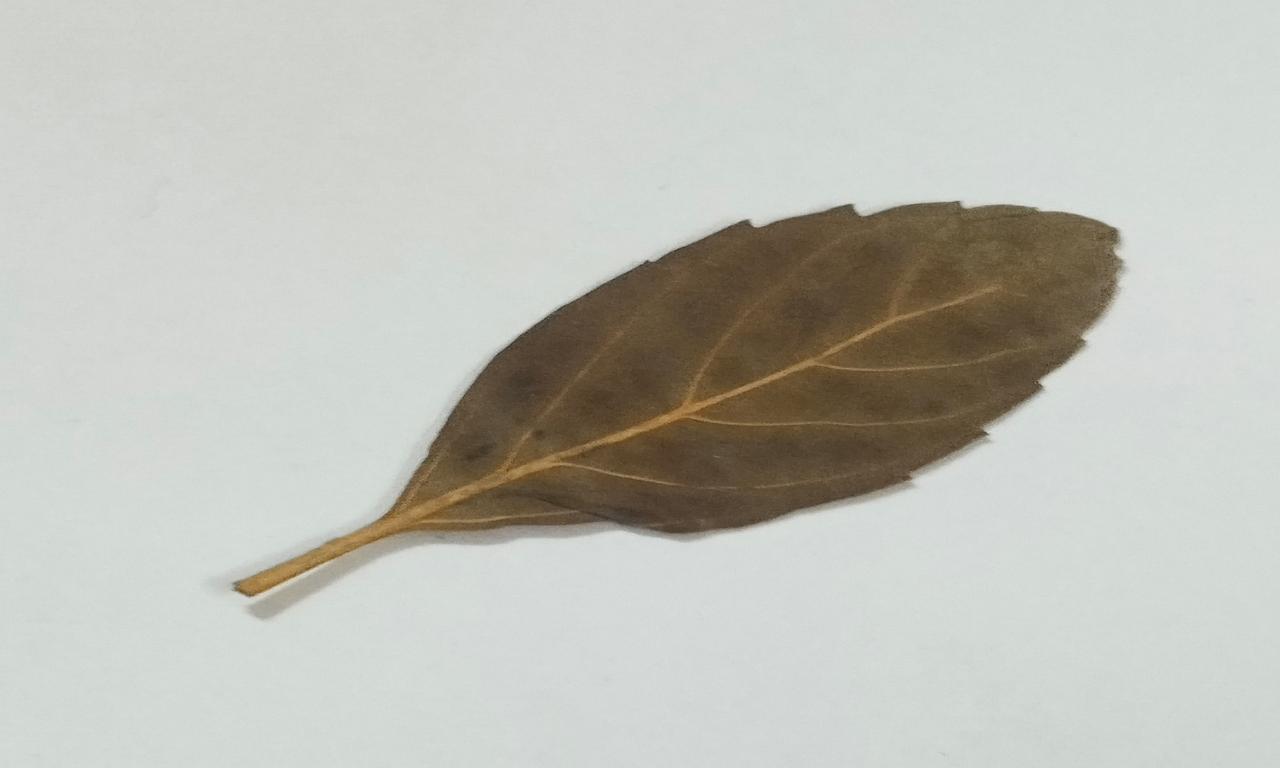
Label: Dried